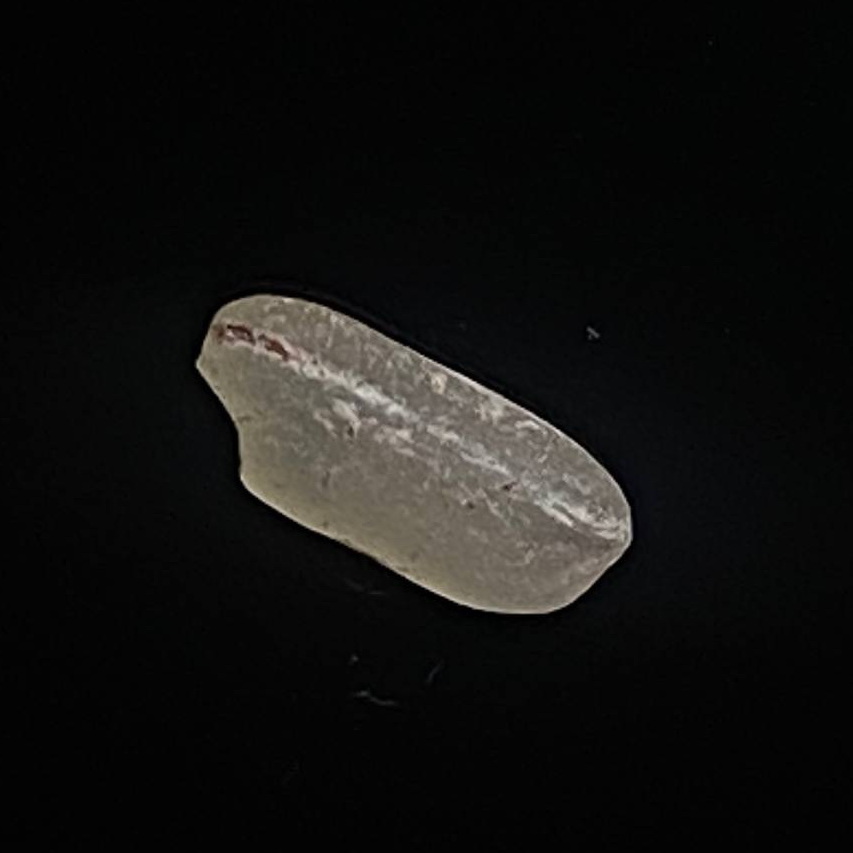
Rice variety: Amon